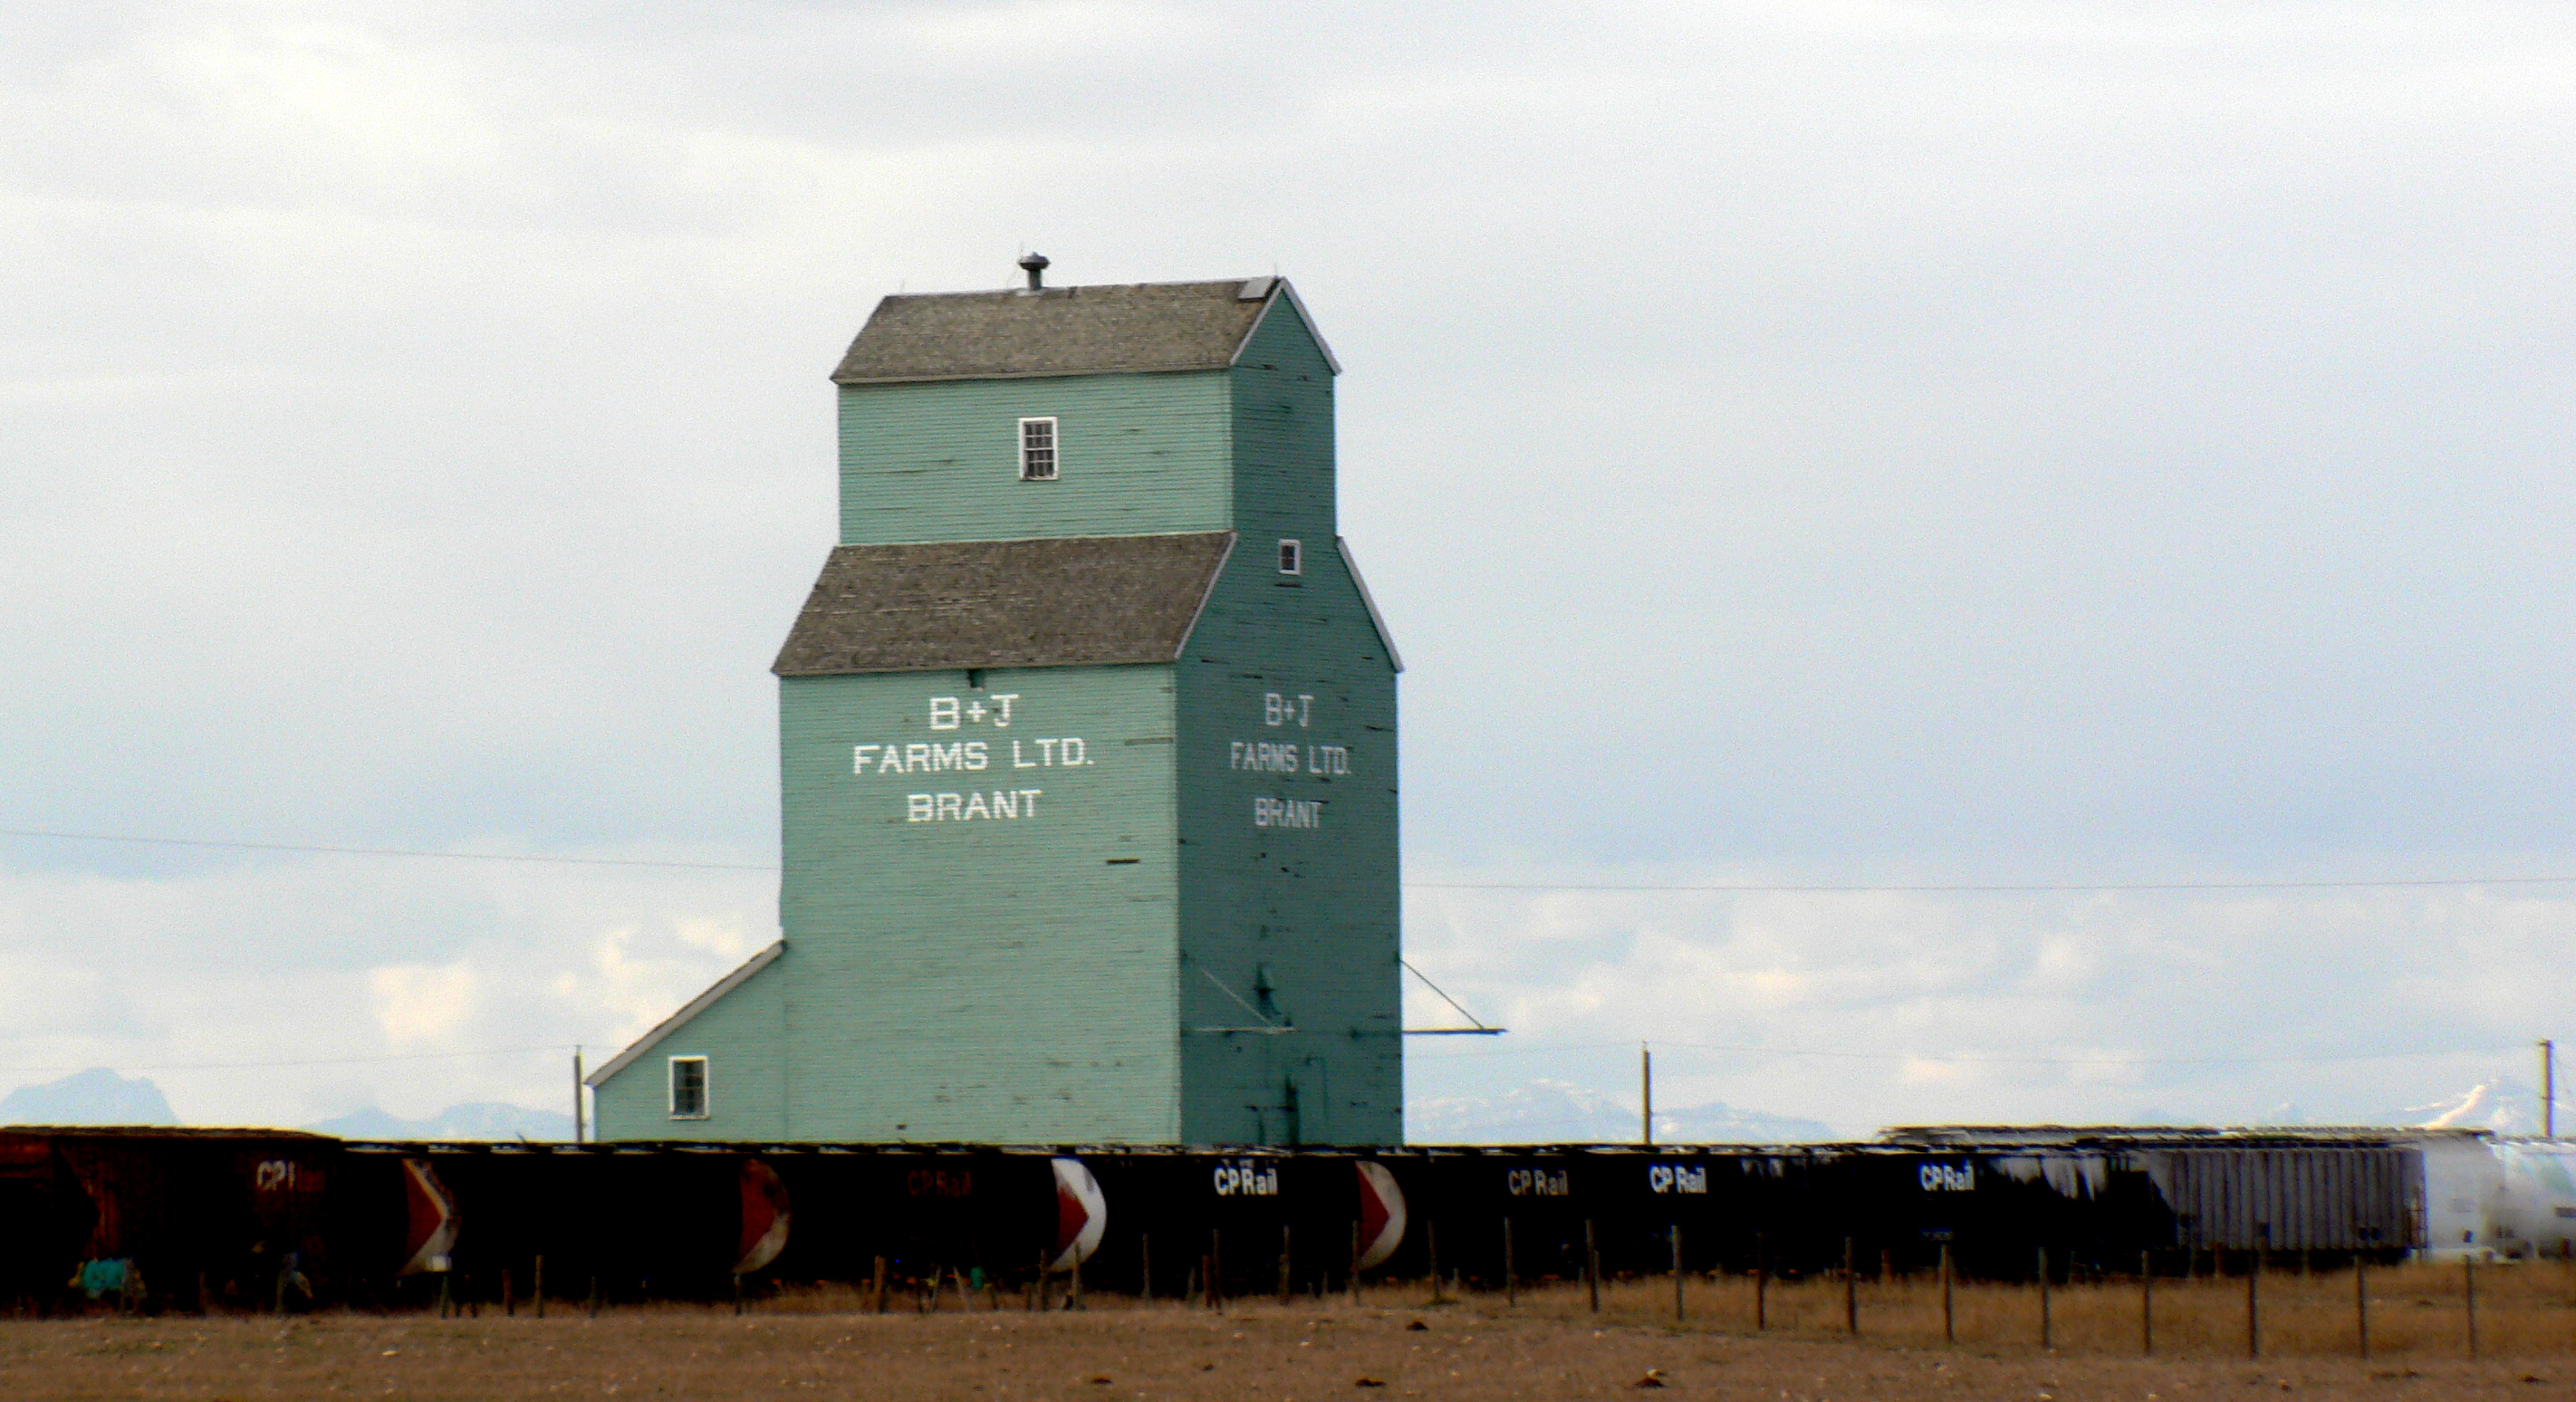
transport, vehicle, tower, fortification, canada, silos, lumixfz30, bridgecamera, alberta, sages, grainelevators, rural area, atmosphere of earth